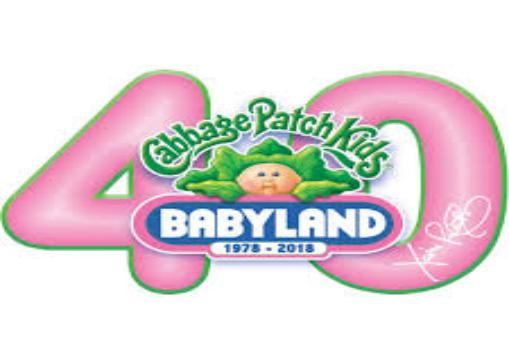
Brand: Cabbage Patch Kids
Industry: Leisure